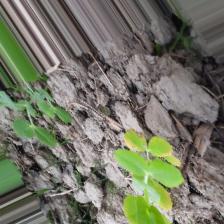
Label: Ascochyta blight